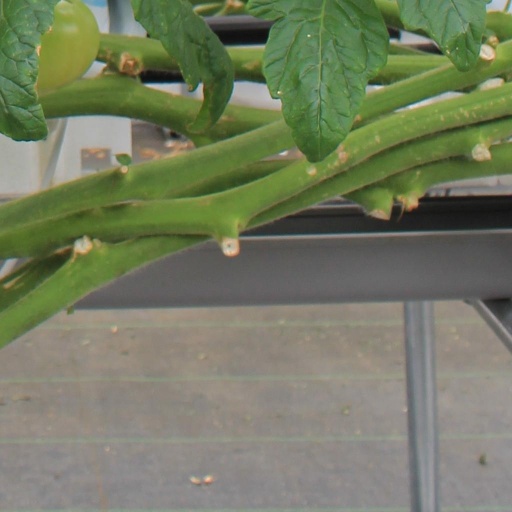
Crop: tomato